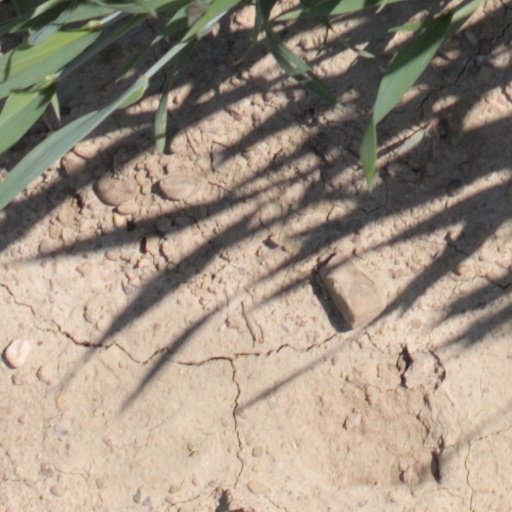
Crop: wheat